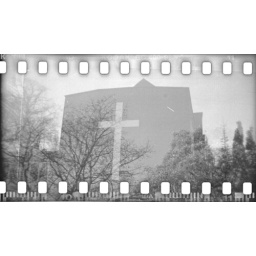
Double exposure of trees and the least subtle cross in Headingley.